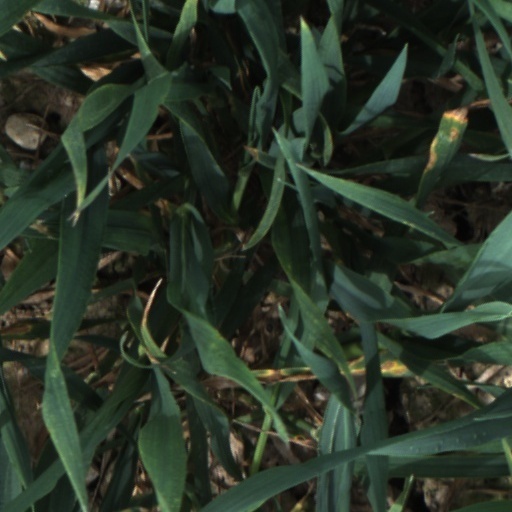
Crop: wheat